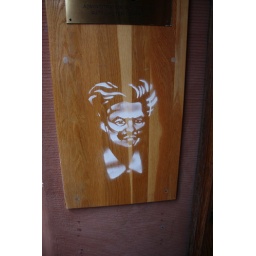
Stencilling by front door to Strindberg's house Drottninggatan 85